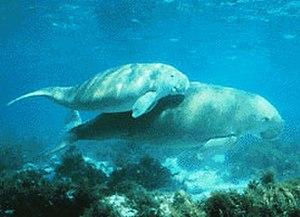
Autrefois appelée baie des Chiens-Marins en français, la baie Shark est un golfe de l'océan Indien formé par le centre de la côte ouest de l'Australie-Occidentale. Elle est située à environ 800 kilomètres au nord de Perth, dans la région de Gascoyne, en un point qui est le plus à l'ouest de l'Australie. Elle doit son nom au navigateur anglais William Dampier, le premier Européen à la visiter en 1699. Le 25 octobre 1616, à environ 26° de latitude sud, Hartog et son équipage eurent la surprise de voir apparaître un groupe d'îles inconnues. Ils accostèrent sur une des îles qui est maintenant connue comme l'île Dirk Hartog à l'entrée de la baie Shark en Australie-Occidentale. Il était ainsi le second Européen connu à avoir posé le pied sur le territoire australien, le premier ayant été Willem Janszoon.
Voici la liste des espèces mammifères signalées en Chine. Il y a 495 espèces de mammifères en Chine, dont 13 sont en danger critique d'extinction, 24 sont en danger, 47 sont vulnérables, et 7 sont quasi menacées. Trois des espèces listées pour la Chine sont considérées comme éteintes.
La faune de l'Australie est constituée d'une très grande diversité d'animaux. Quelque 83 % des mammifères, 89 % des reptiles, 90 % des poissons et des insectes et 93 % des amphibiens qui habitent cette masse continentale sont endémiques. Ce haut niveau d'endémisme peut être attribué au grand isolement géographique du continent, à sa stabilité tectonique, aux effets d'un modèle de changements climatiques assez inhabituel sur le sol et la flore au fil du temps géologique. L'une des spécificités de la faune australienne réside dans la relative rareté des mammifères placentaires. C'est pourquoi les marsupiaux, un groupe de mammifères dont les petits sont portés dans un marsupium et qui inclut les kangourous, les opossums, les koalas et les Dasyuromorphia, occupent plusieurs niches écologiques qui, dans d'autres parties du monde, sont occupées par les animaux placentaires. L'Australie est l'habitat de deux des cinq espèces existantes connues de monotrèmes. Elle compte de nombreuses espèces venimeuses, dont certaines araignées, les scorpions, les pieuvres, les scyphozoaires, certains mollusques, les poissons-pierres et les raies et même un mammifère : l'ornithorynque.
Voici la liste des espèces mammifères signalées aux Comores. Il y a 16 espèces de mammifères aux Comores, dont une en danger critique d'extinction, deux sont vulnérables, et une est quasi menacée.
Le dugong, du malais duyung, est une espèce de mammifères marins herbivores au corps fuselé, vivant sur les littoraux de l'océan Indien de l'océan Pacifique ouest et de la mer Rouge. Il fait partie, avec les trois espèces de lamantins, de l'ordre des siréniens.